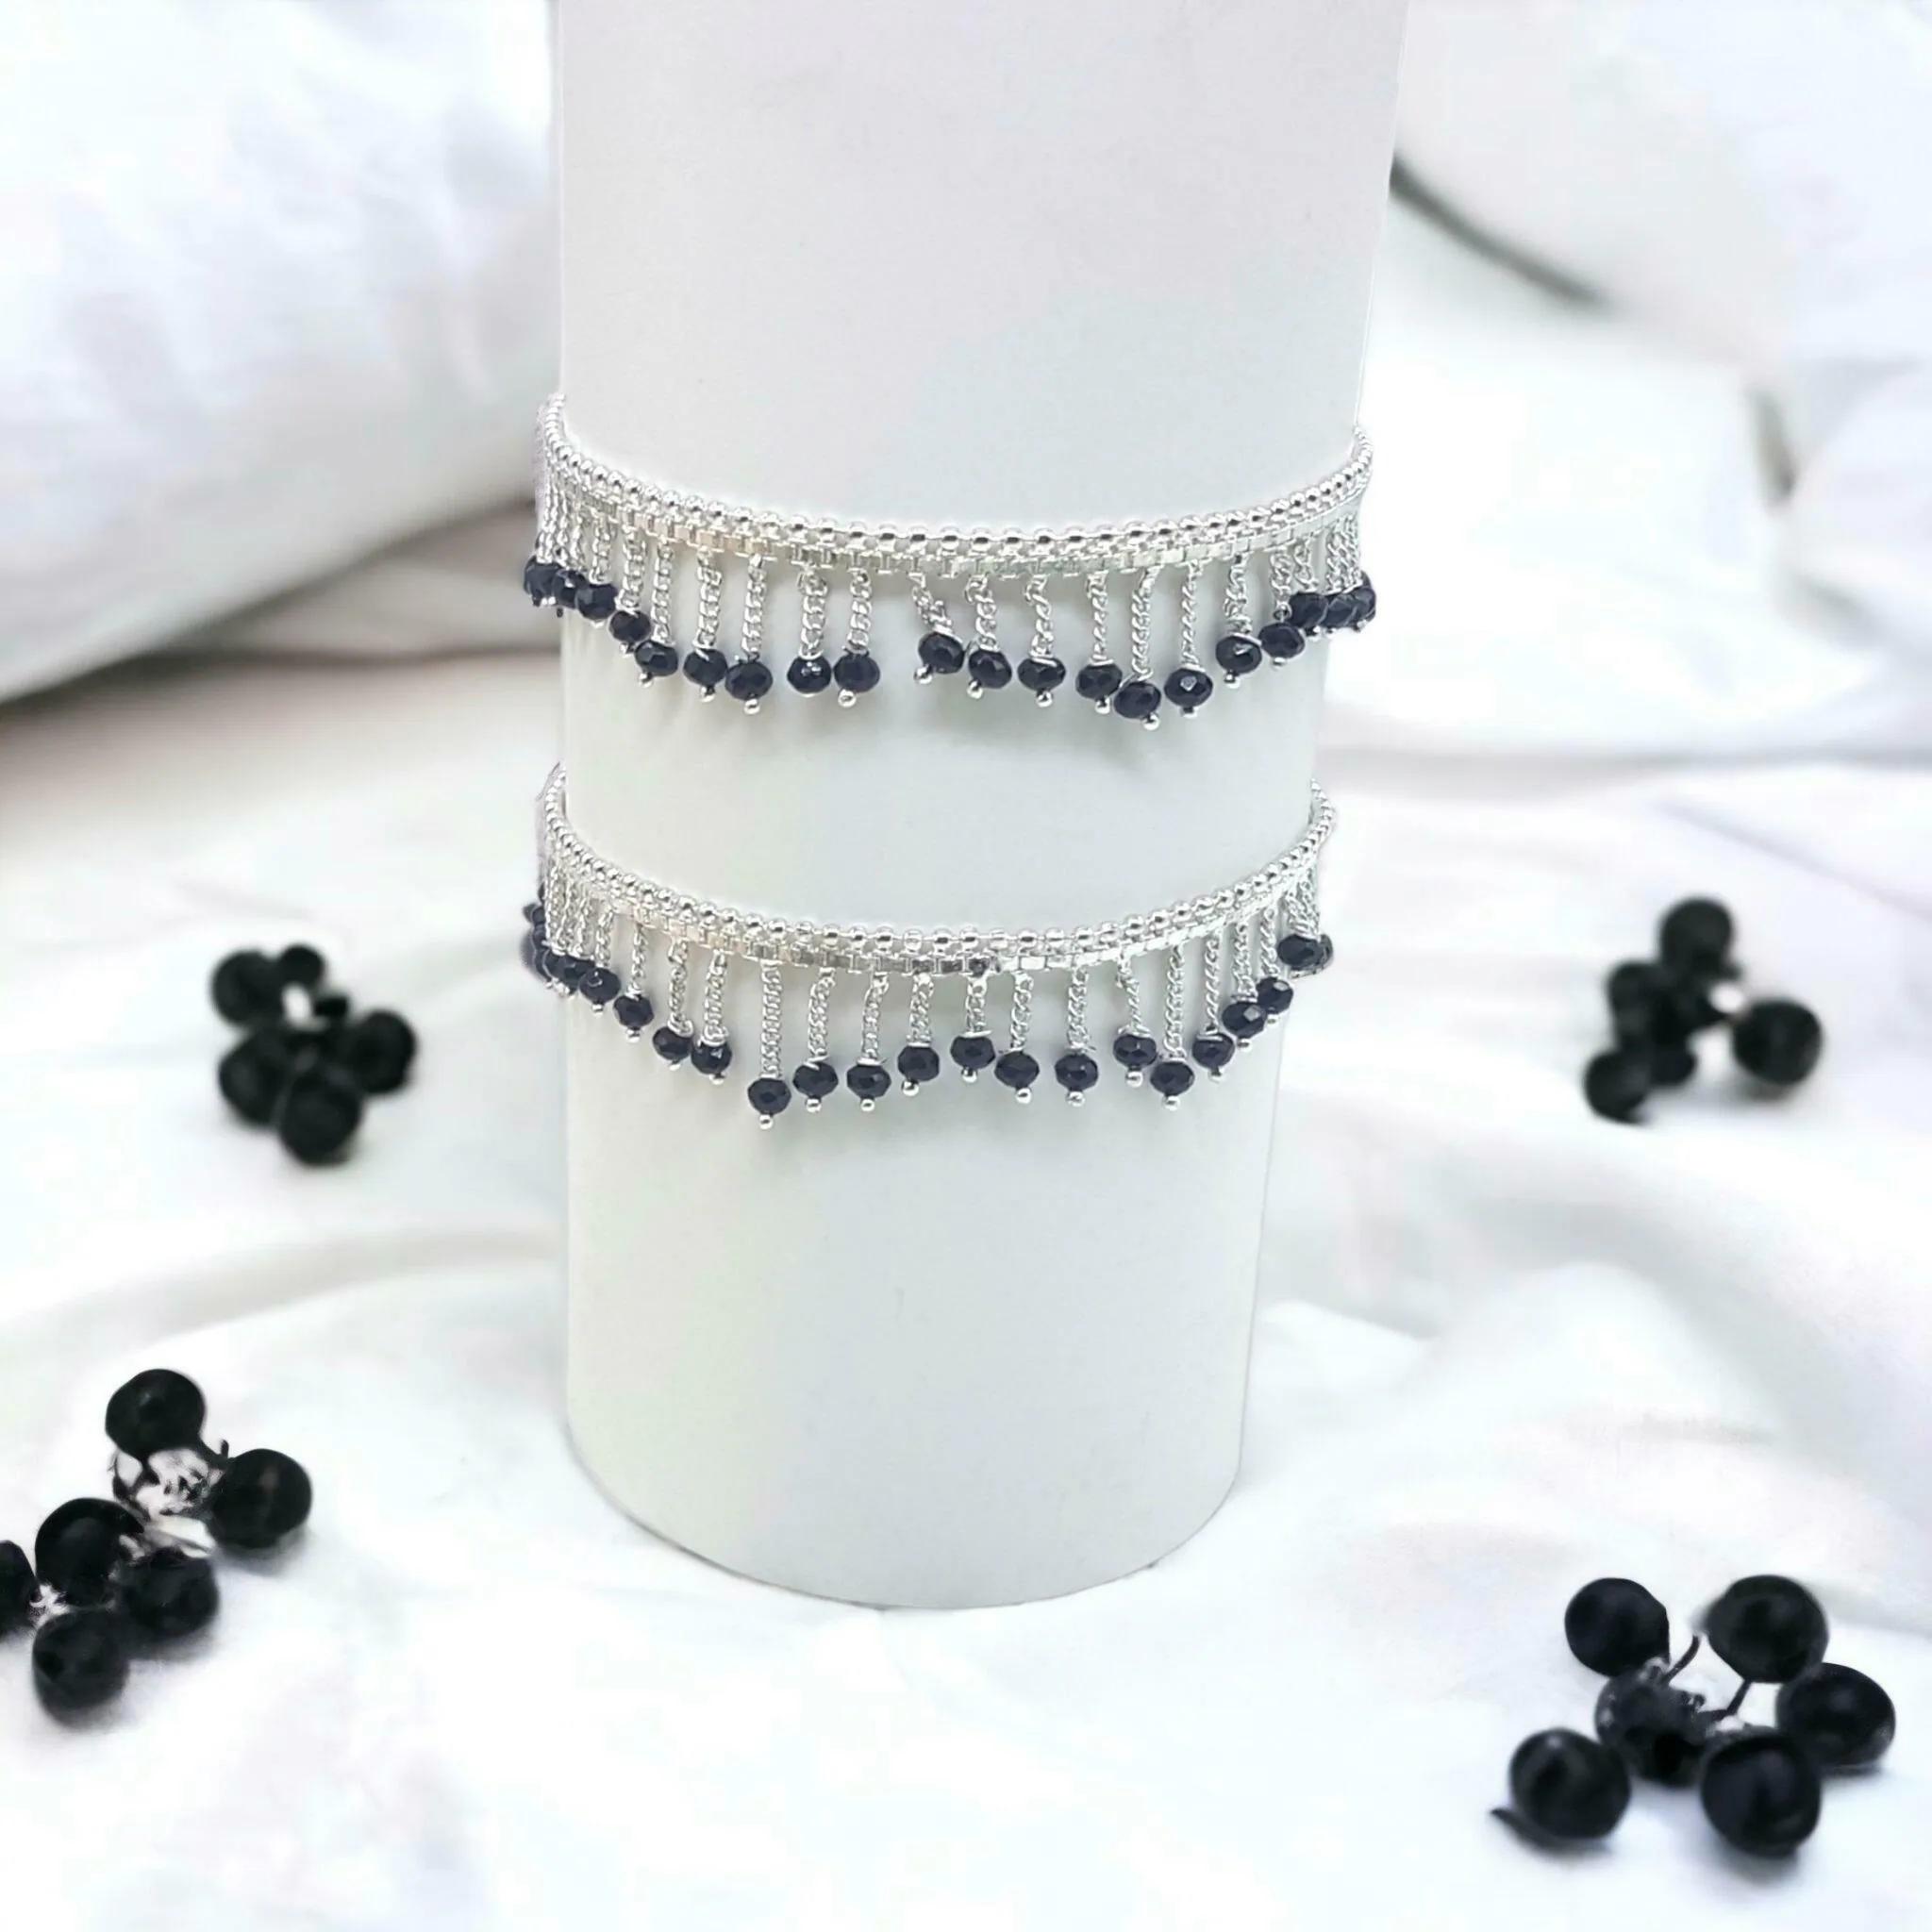
BR Ornaments A048 Alloy Anklet (Pack of 2)
Type: Anklet
Brand: BR Ornaments
Price: Rs. 299
 This silver anklet looks good with all indian outfitsor traditional outfits suitable girls and women of all ages. grab this pair of anklets, you will feel stylish ankle and shining silver anklet will make beautiful, you must buy the sns traders anklets you will never go wrong with the latest design, fancy anklets in silver jewellery.